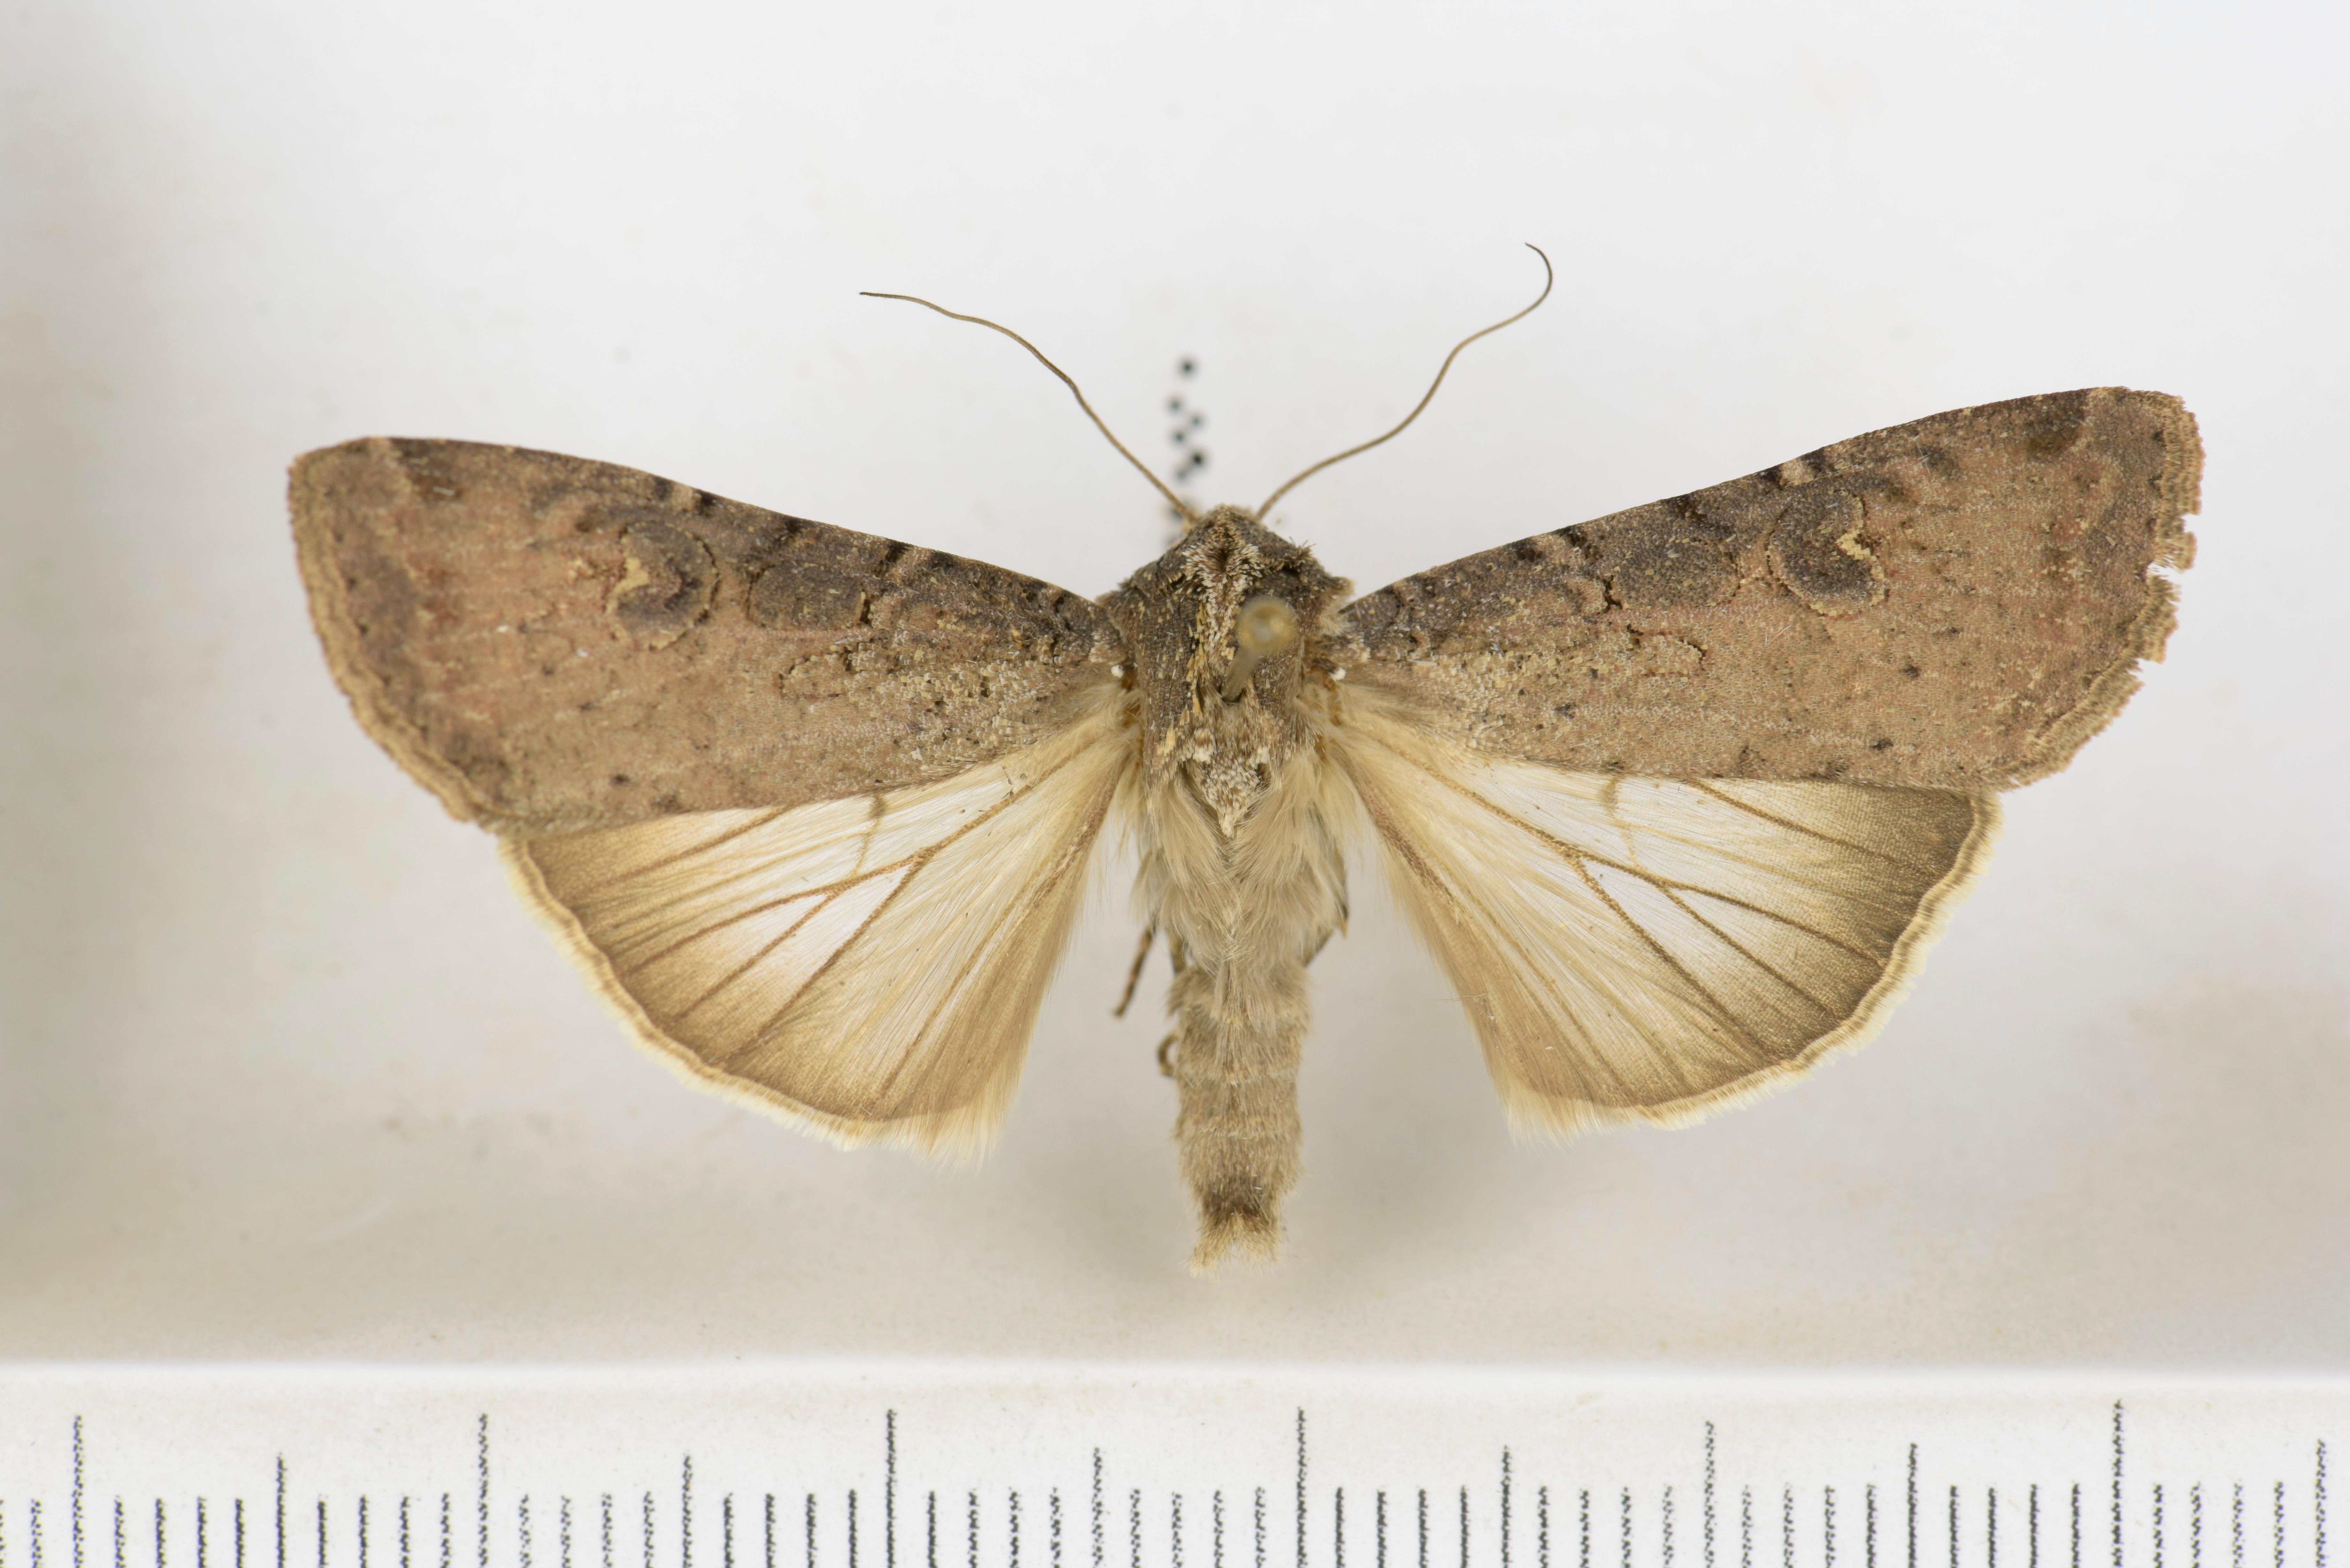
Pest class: cutworms